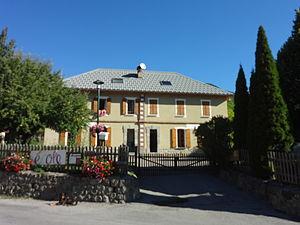
Méolans-Revel est une commune française, située dans le département des Alpes-de-Haute-Provence en région Provence-Alpes-Côte d'Azur. La commune est quelquefois appelée Revel-Méolans.